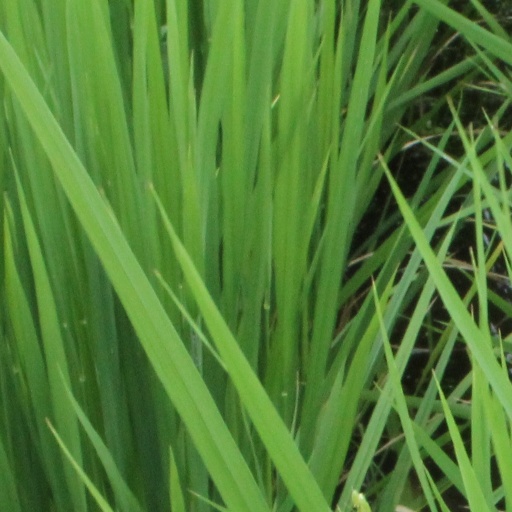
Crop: rice